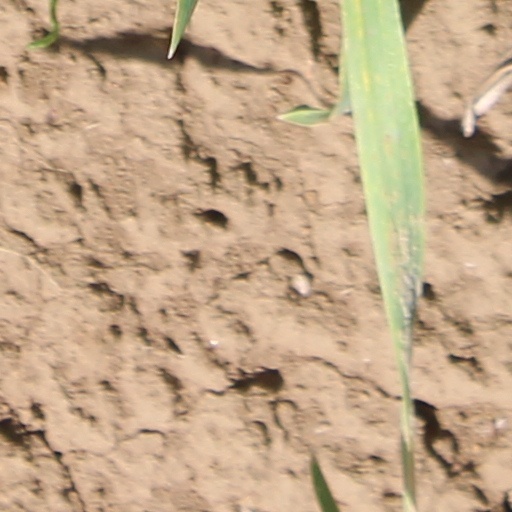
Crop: wheat